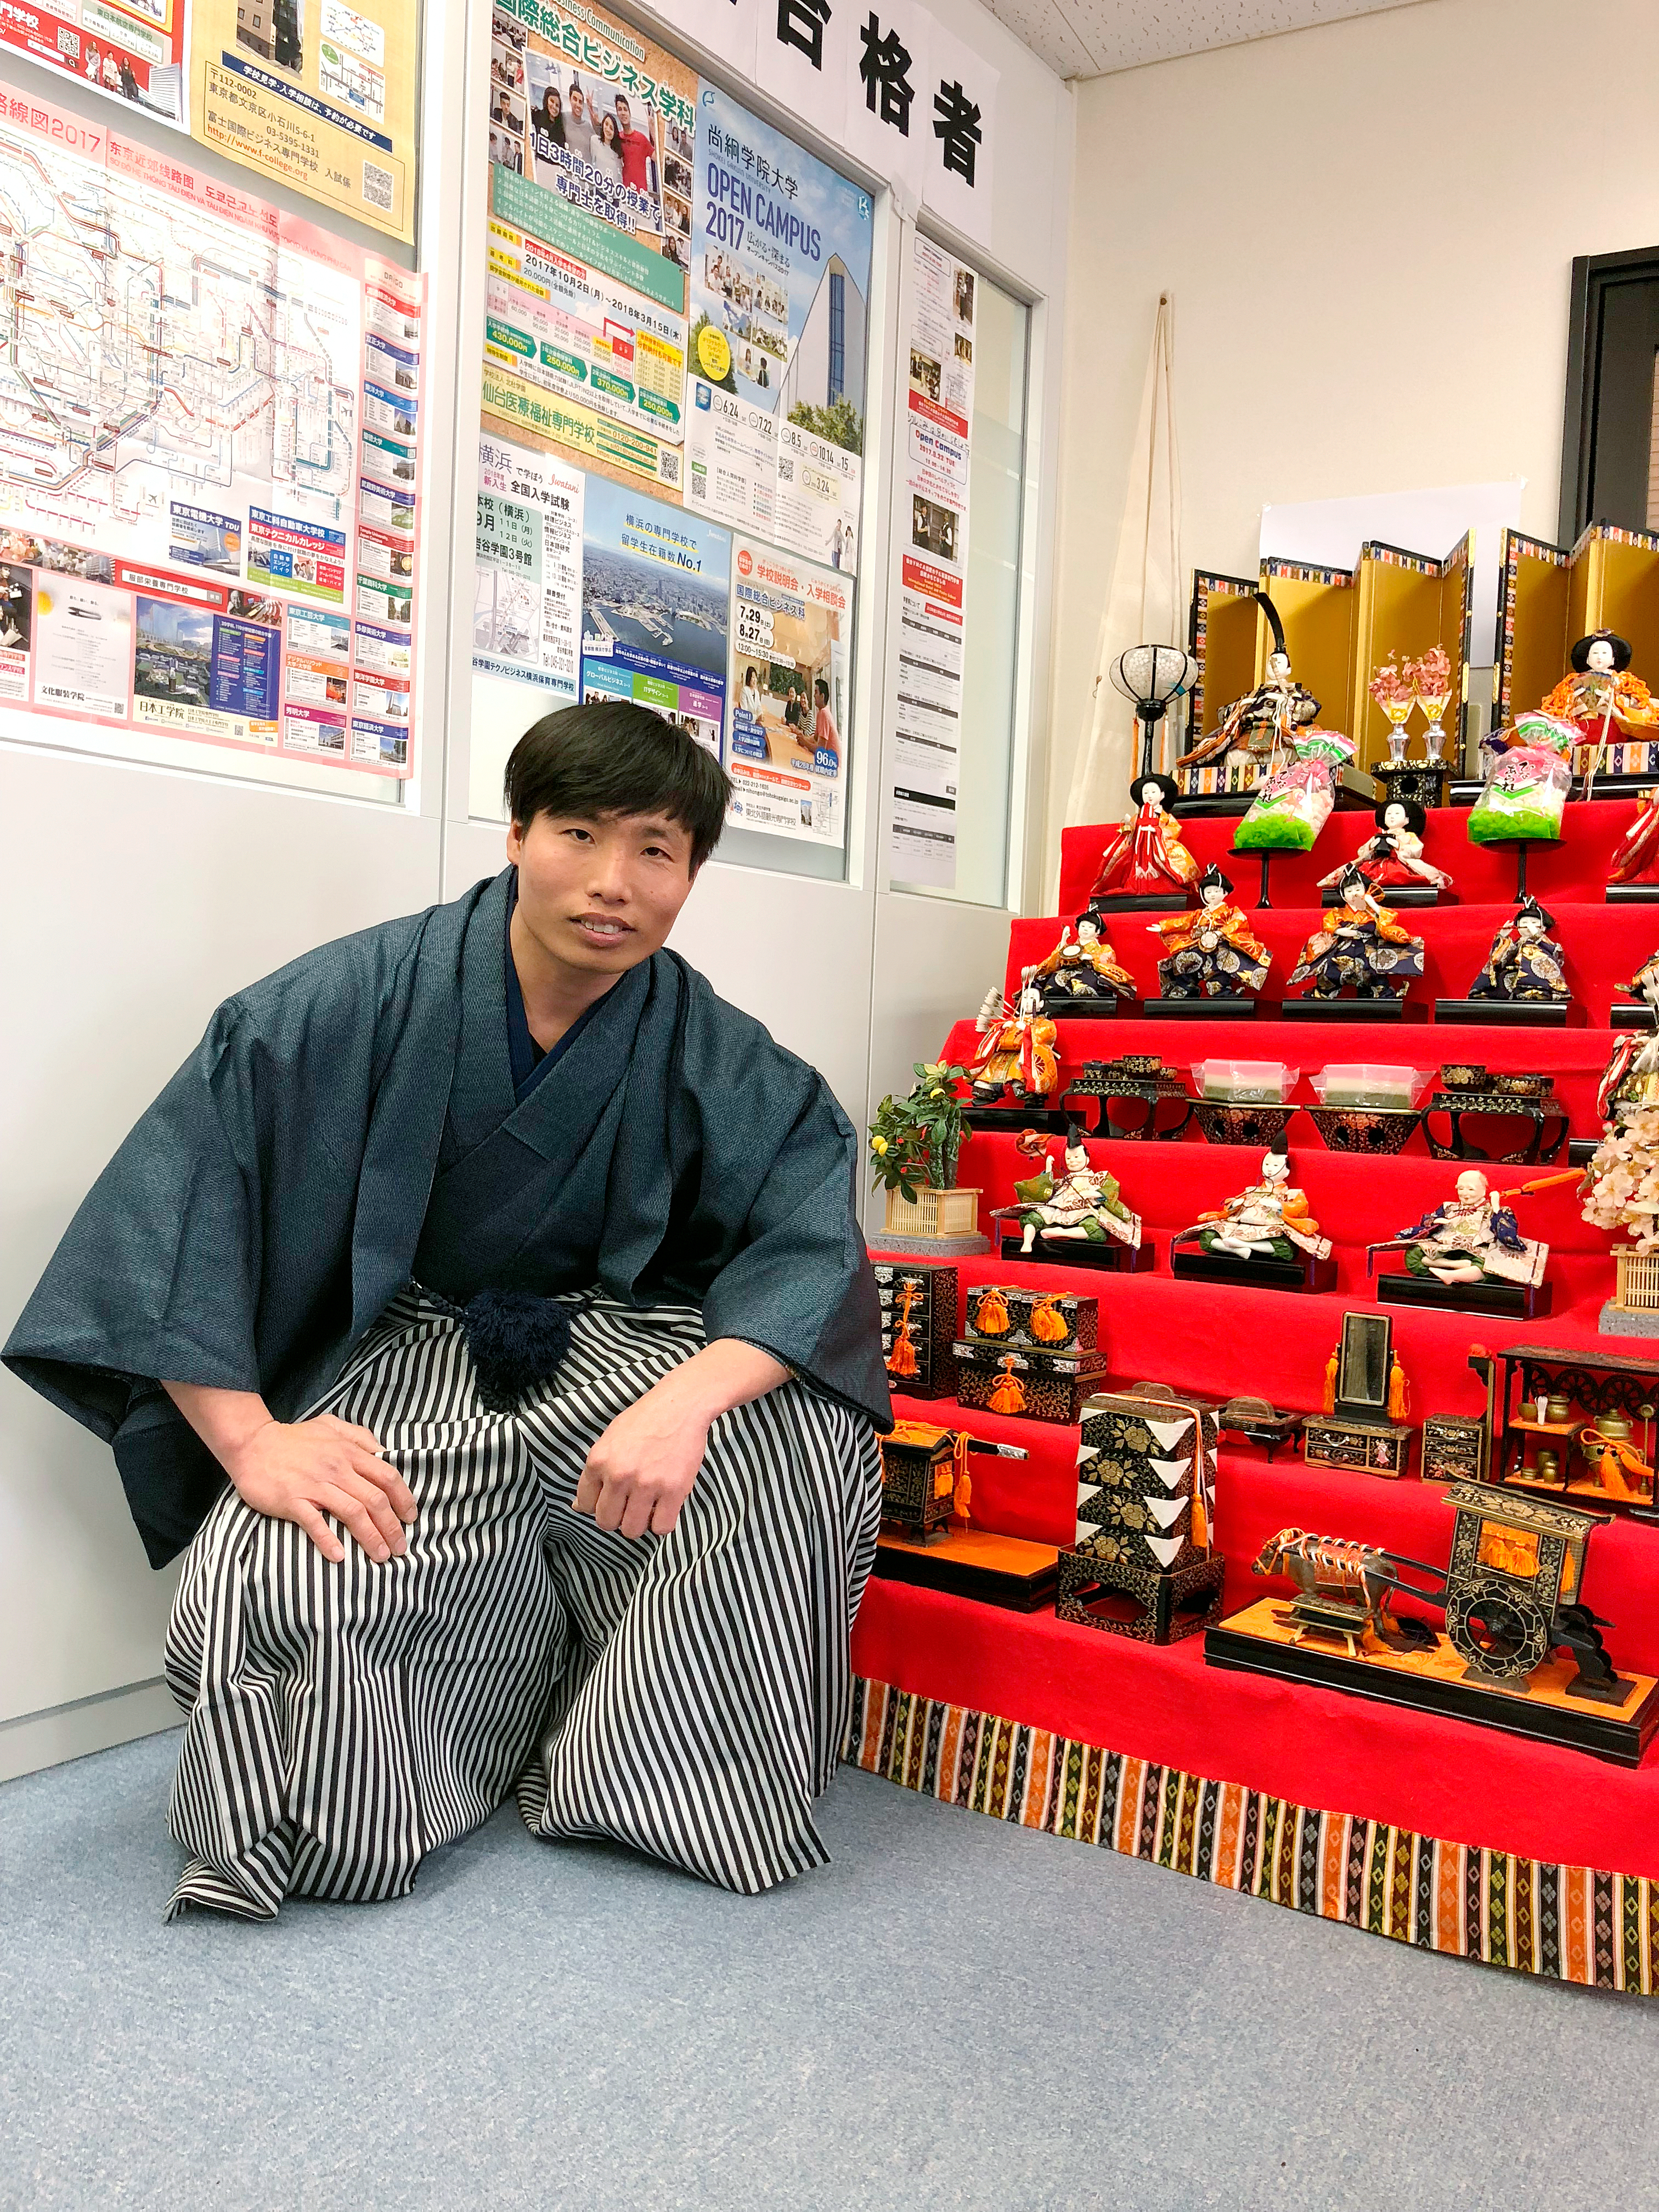
man, costume, room, kimono